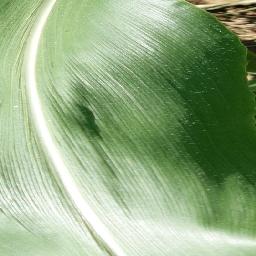
Label: Corn___healthy